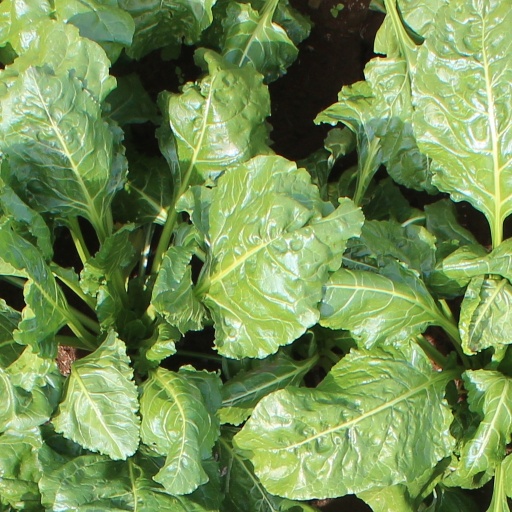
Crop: sugar beet